Lars Johan Hierta

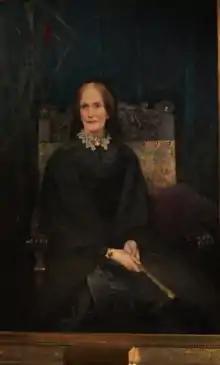
Wilhelmina Fröding Hierta (1805–1878)

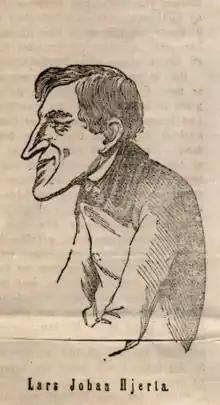
1851 caricature of Hierta in "Folkets Röst"

Hierta was born to a noble family – the Hierta family – in Uppsala, Sweden, as the son of Carl Didrik Hierta and Hedvig Johanna Schméer. He received his primary education at a private school and began his studies at Uppsala University in 1814, where he earned a Doctor of Philosophy and a Candidate of Law in 1821. In the same year, he was employed as an unpaid trainee at the central government agency Bergskollegium, where he was promoted as a law clerk in 1825.